Yass Valley Way

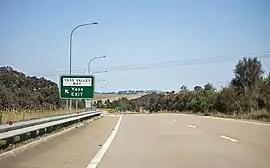
Exit to the Yass Valley Way from the Barton Highway

Yass Valley Way is the main road which links Yass, New South Wales to the Hume Highway (to Sydney and Melbourne) and to the Barton Highway (to Canberra) in Australia. The road is about 18 km long and runs parallel to the Yass River. It was created when the Hume Highway bypass of Yass was built in the early 1990s. This cleared the massive traffic bottleneck that plagued Yass due to the passing interstate traffic. After the completion of the bypass, local traffic predominates.